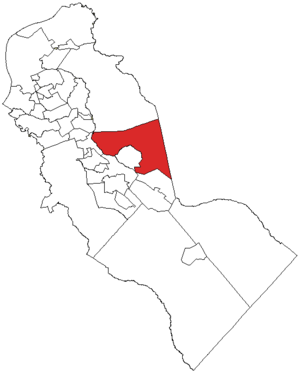
Voorhees Township est une localité américaine située dans le comté de Camden, au New Jersey.